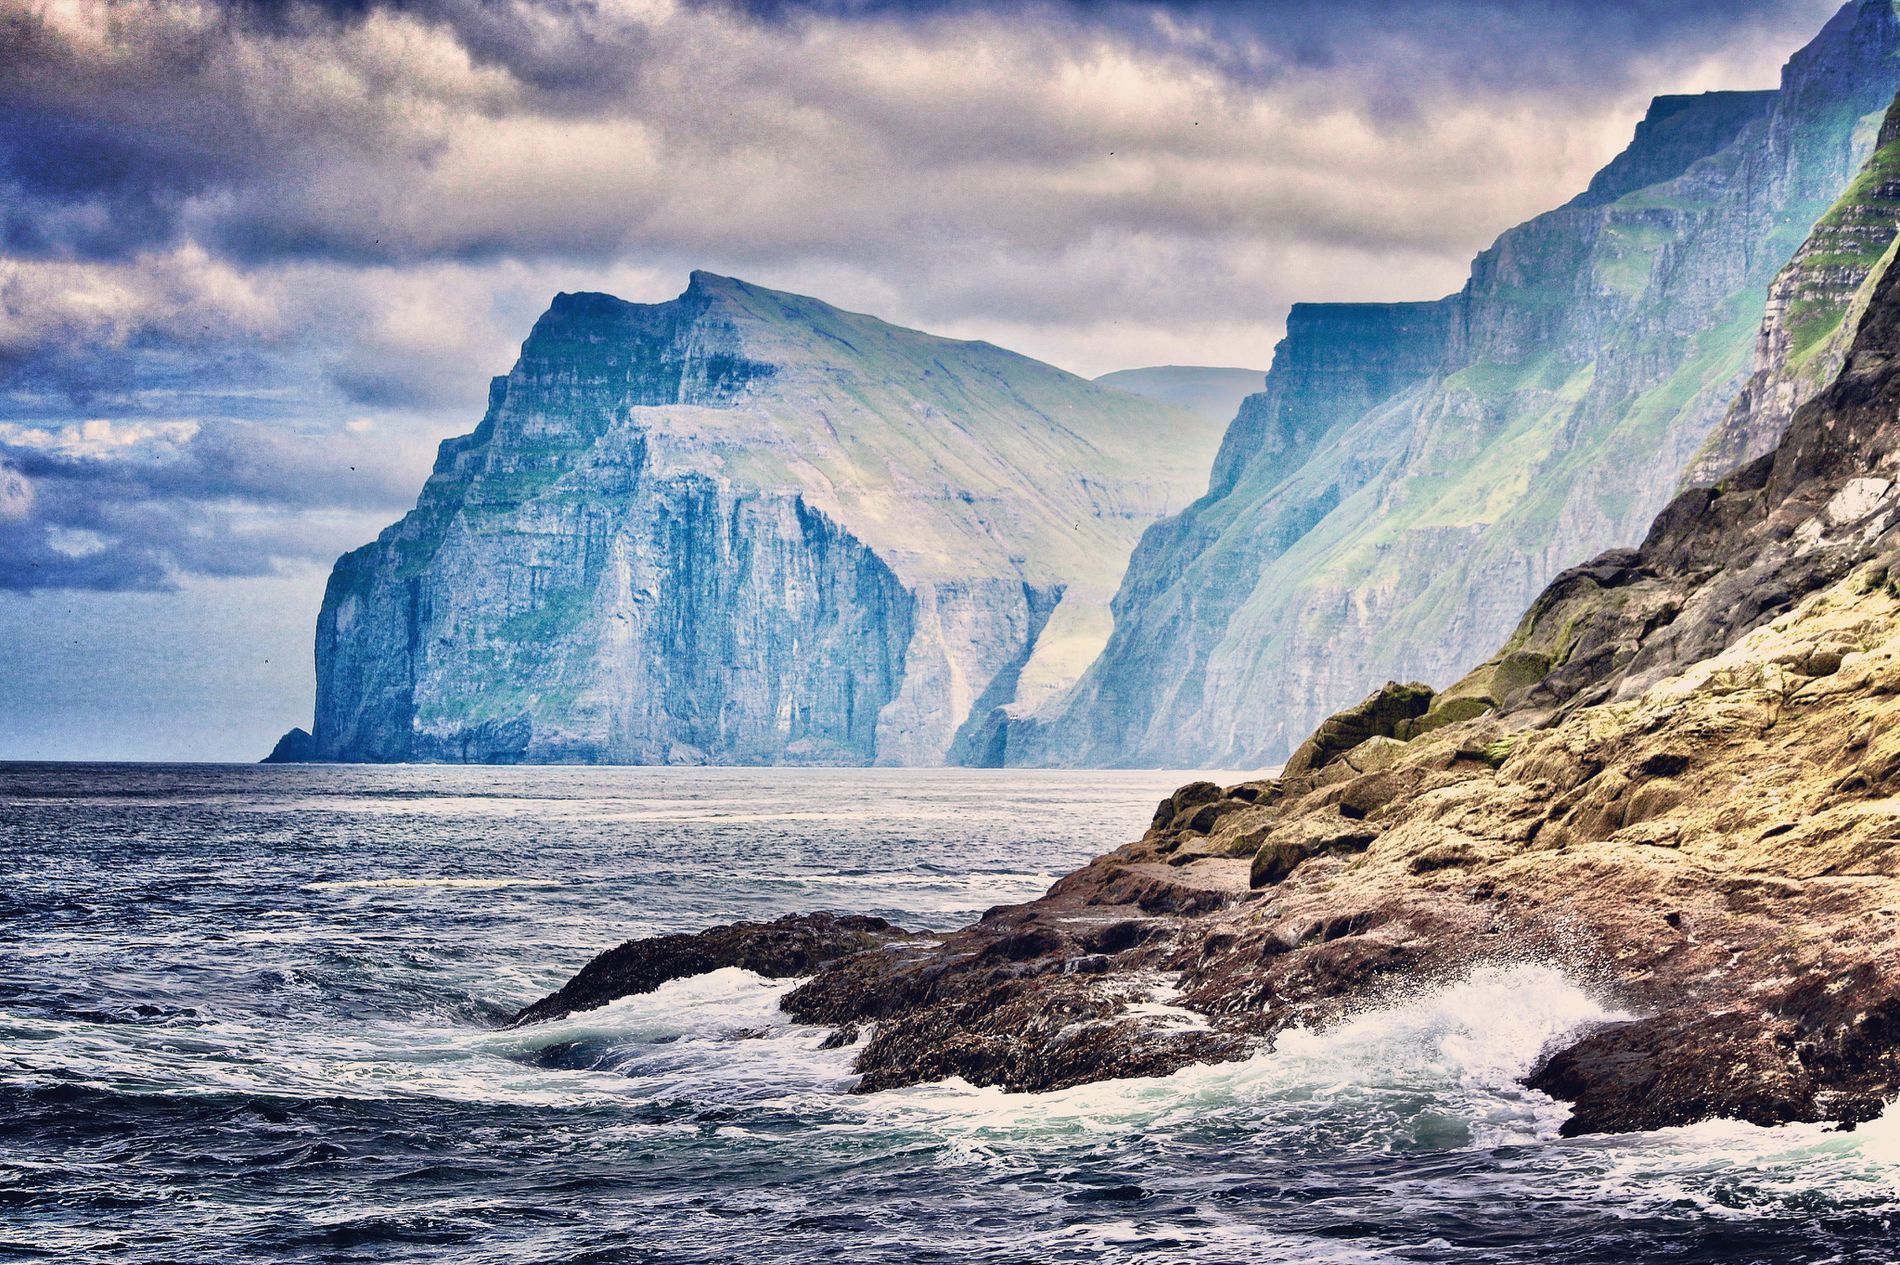
A cliff
This image showcases a cliff with a sea, mountain range, and sky in the background.
A wide-angle photo taken at eye level of a landscape features a muted green mountain range, a cliff, a deep blue sea, and a cloudy white sky. The atmosphere of this photo is dramatic and powerful.
Labels: Nature, Outdoors, Scenery, Cliff, Landscape, Sea, Water, Promontory, Mountain, Ice, Rock, Mountain Range, Peak, Sea Waves, Shoreline, Coast, Sky, Beach, Waterfall, Photography, Land
Camera: Canon Canon EOS 70D
Lens: EF75-300mm f/4-5.6
Aperture: F7.1
Exposure: 1/320 sec
ISO: 100
Focal length: 75